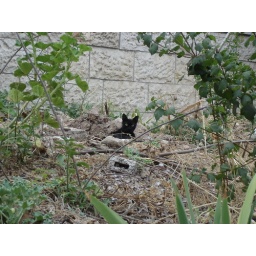
A young black cat in Shimrit's garden